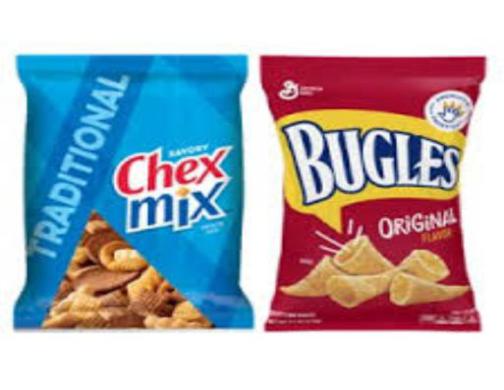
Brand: chex mix
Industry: Food